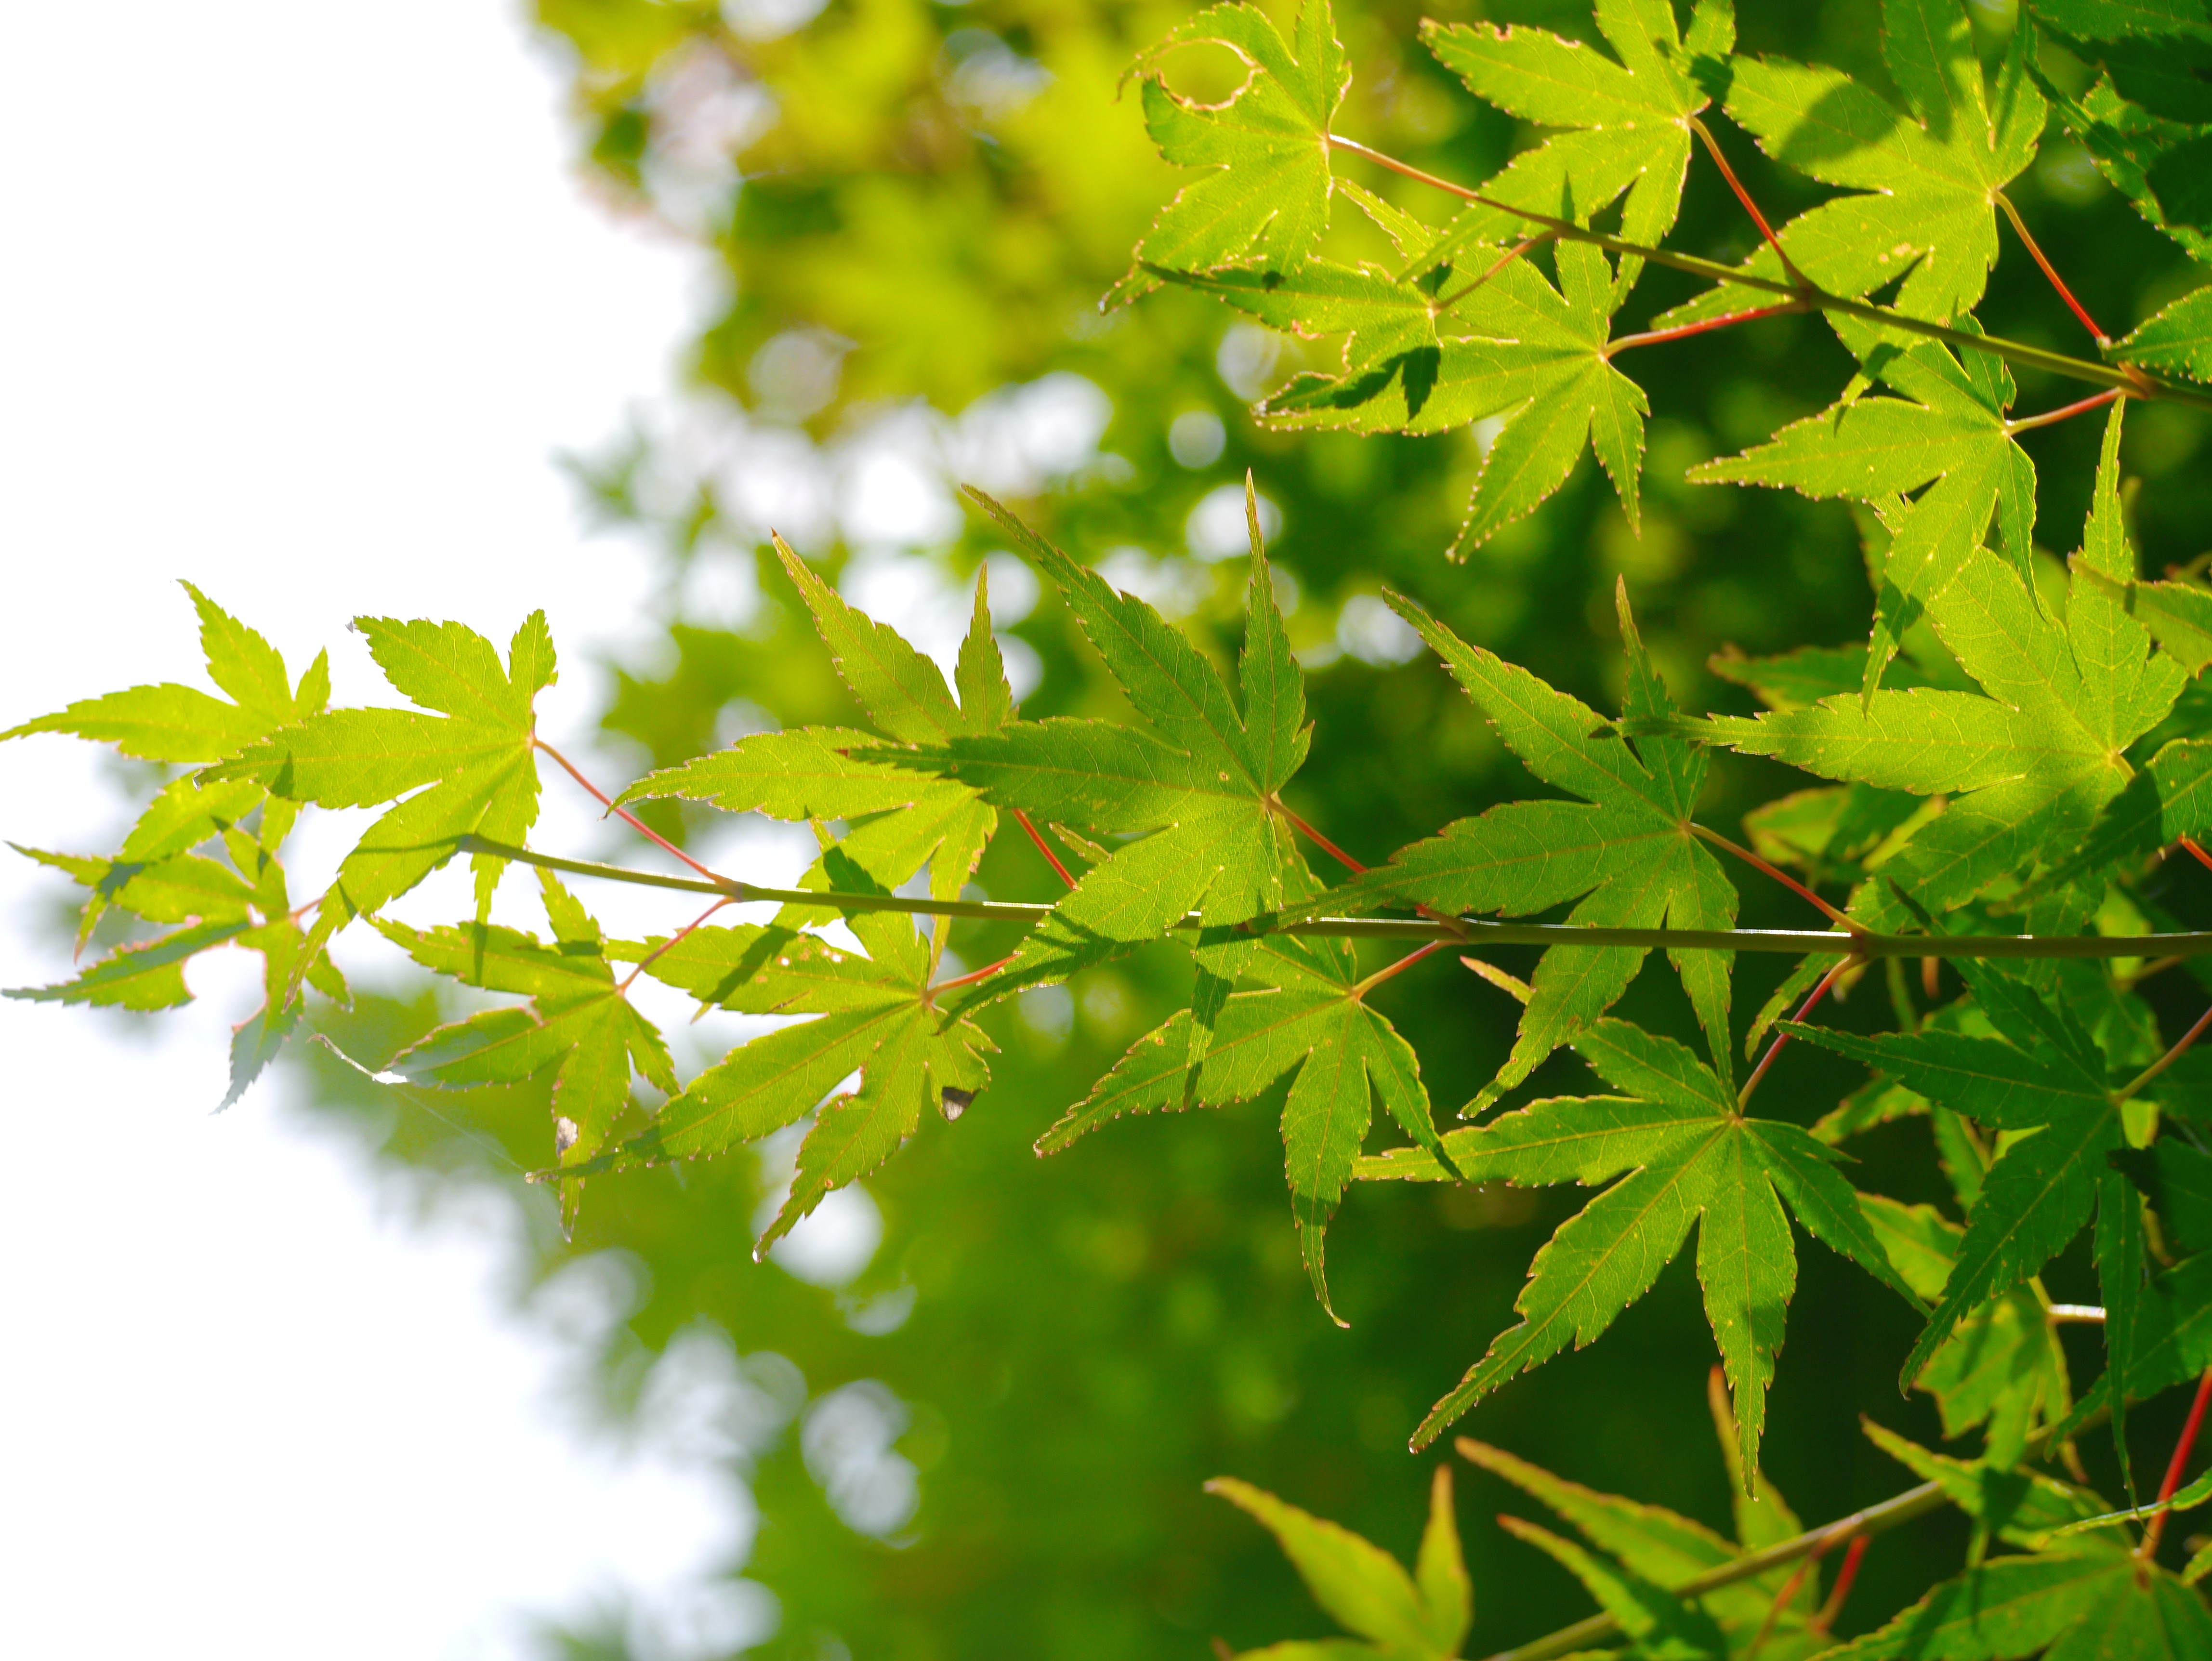
tree, branch, plant, sunlight, leaf, flower, green, produce, autumn, japan, maple, maple tree, shrub, deciduous, kamakura, ancient city, flowering plant, branch of maple, woody plant, land plant